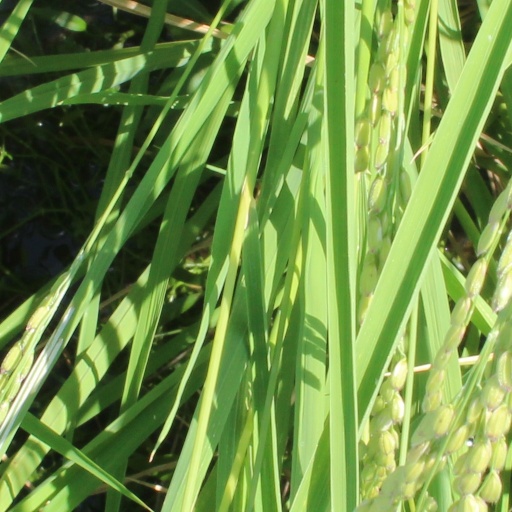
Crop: rice